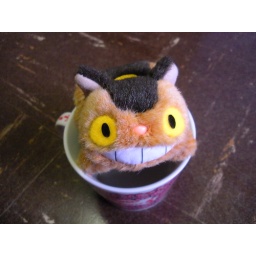
Mini cat bus in Gloomy Mug